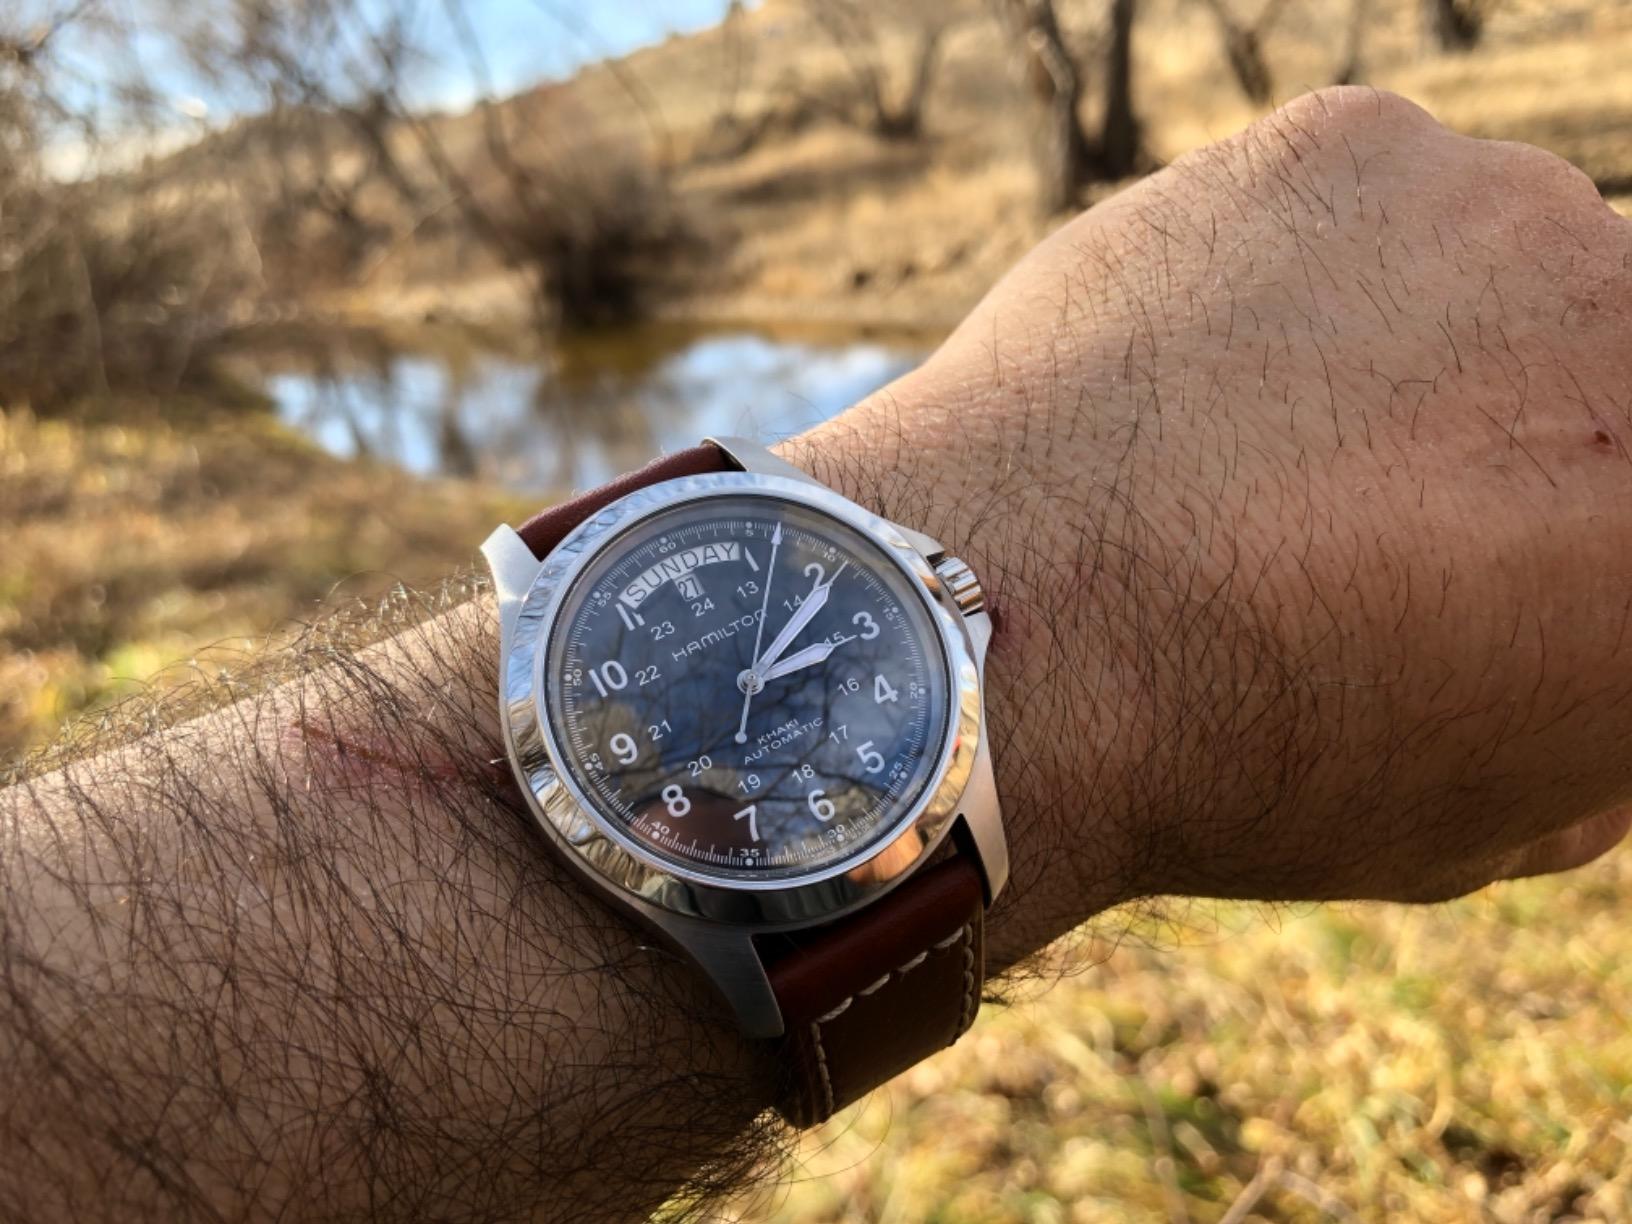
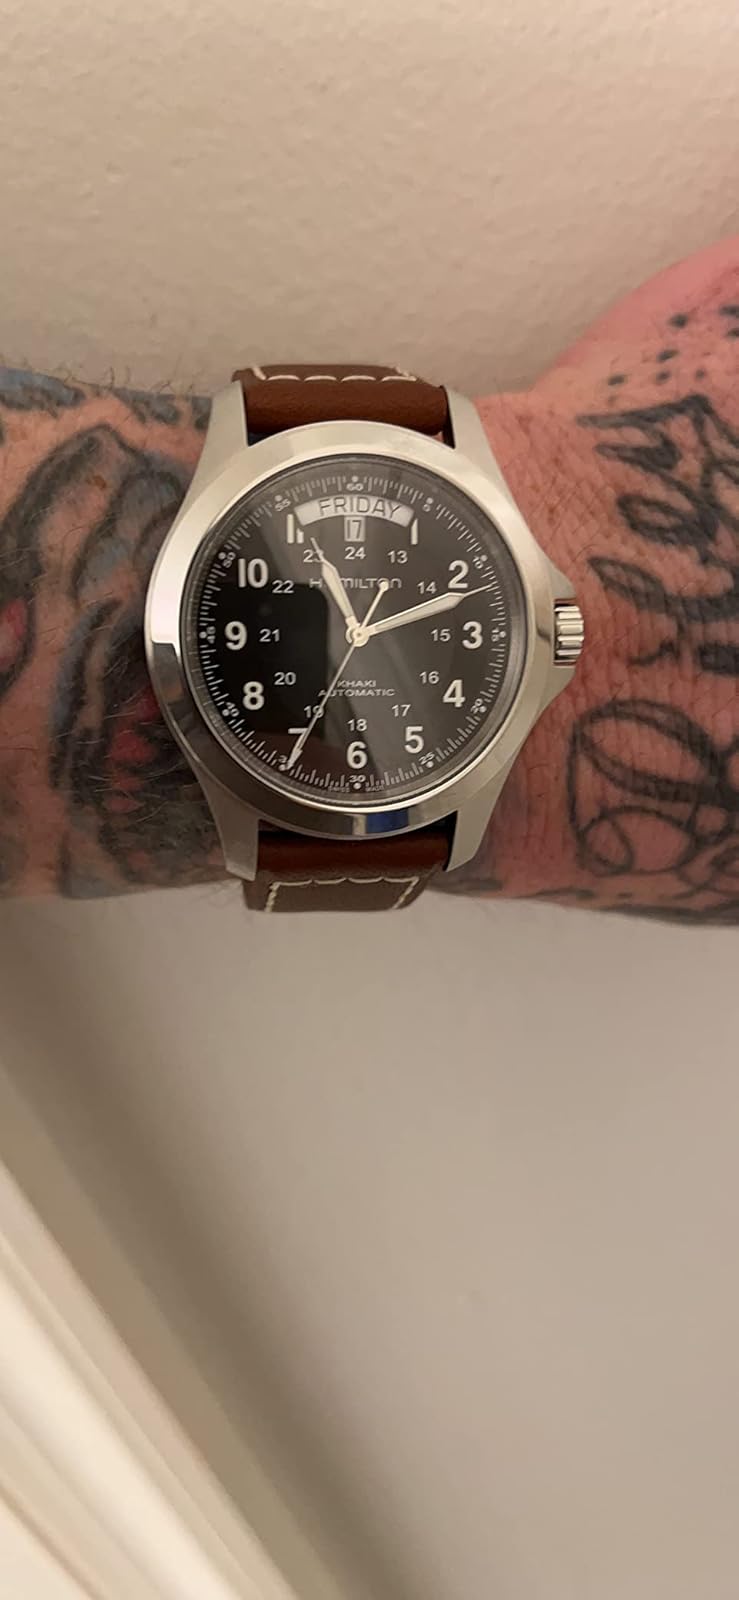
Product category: accessories_watch
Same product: yes